Santi Cazorla

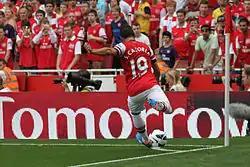
Cazorla taking a corner for Arsenal

He scored his first Arsenal goal in a 2–0 win against Liverpool at Anfield and scored his first hat-trick for the club against Reading, a performance that saw him pick up another man of the match award. Despite his successful start to the campaign, Cazorla was mired in controversy during the match against West Bromwich Albion, as he earned a penalty upon apparently being tripped by Steven Reid, which was converted to make it 1–0 in an eventual 2–0 home success. Television replays, however, showed that there had been no contact between Reid and Cazorla; this led to Wenger issuing an apology for Cazorla being awarded a penalty and suggesting that the Spaniard could face disciplinary action for going to ground too easily; the manager also revealed that the playmaker had told him that he "was touched, lost his balance".